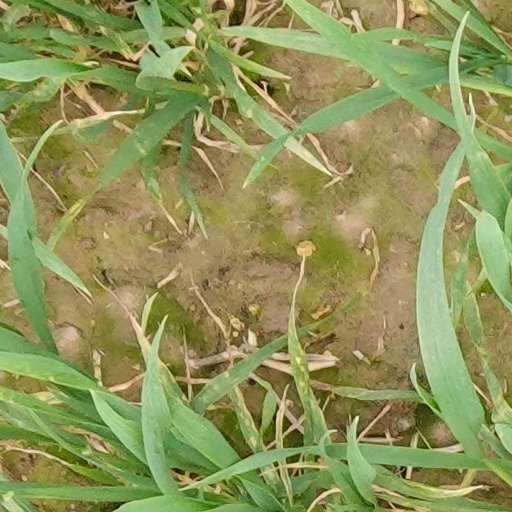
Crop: wheat